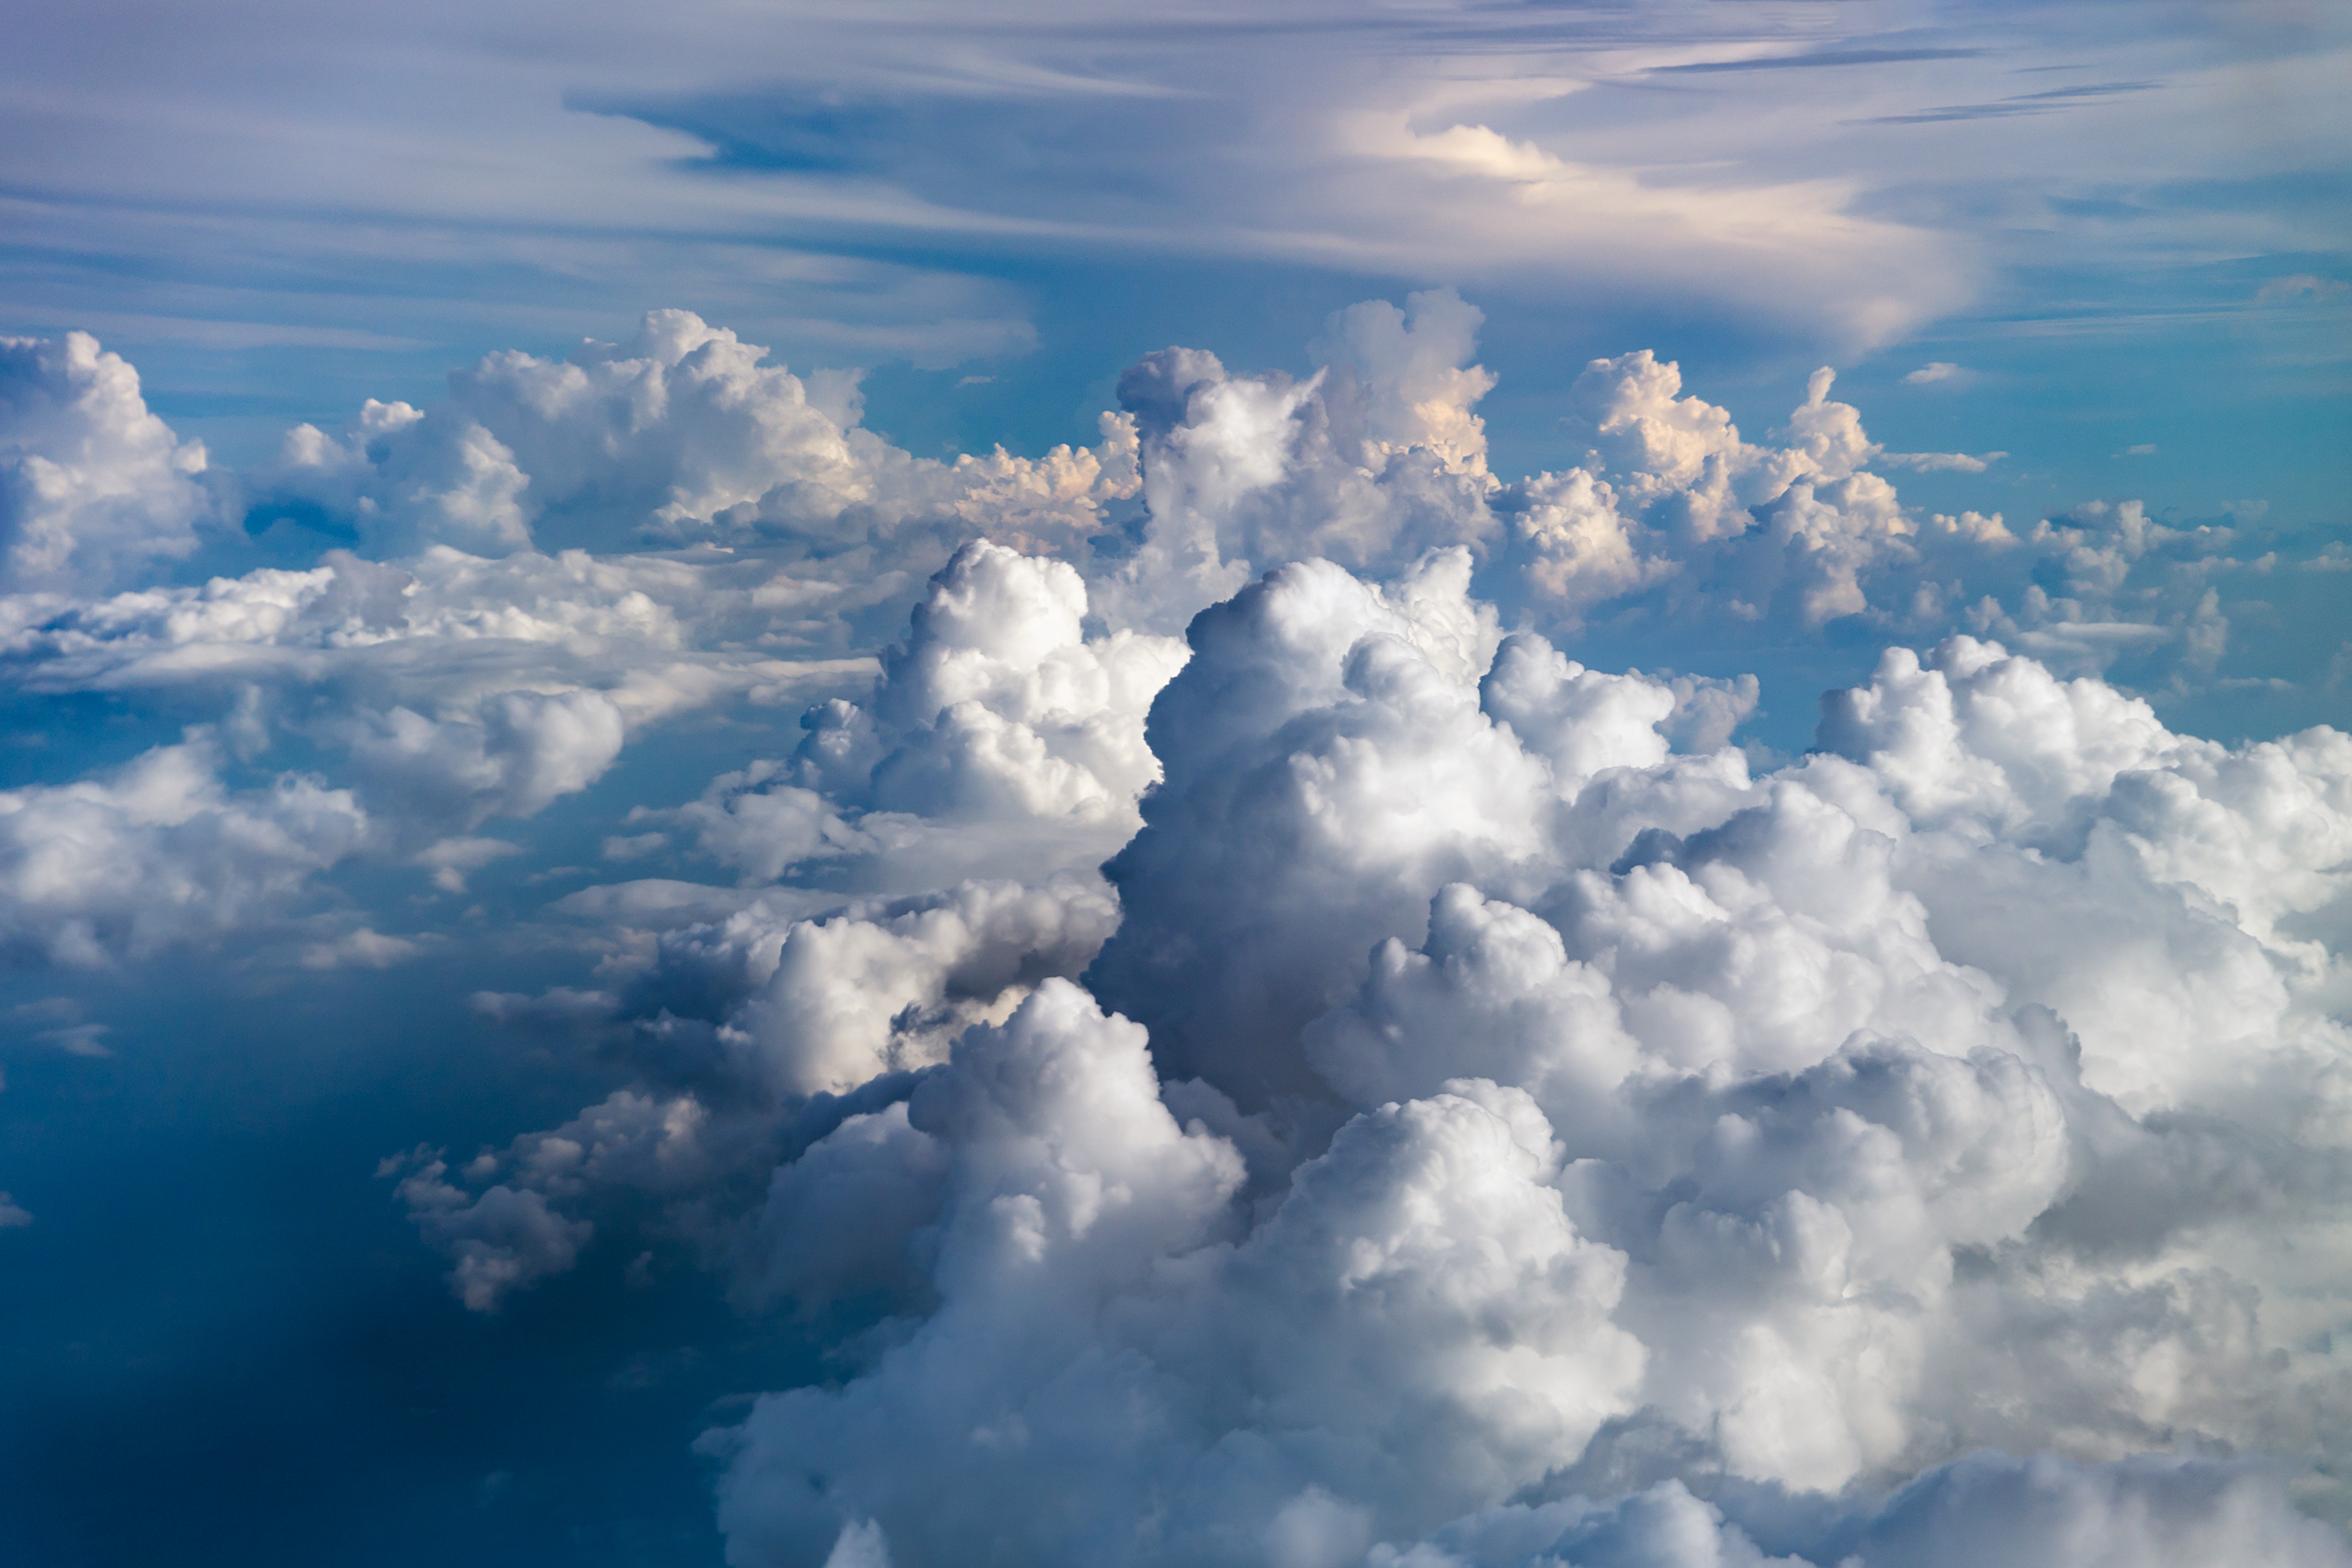
landscape, nature, outdoor, horizon, cloud, sky, sunlight, cloudy, air, atmosphere, daytime, environment, high, fluffy, heaven, scenic, color, natural, weather, cumulus, blue, cloudscape, blue sky, clouds, future, creativity, daylight, horizontal, amazing, day, angry, complex, idea, backdrop, dangerous, creation, beginning, clouds sky, sky clouds, blue sky clouds, meteorology, meteorological phenomenon, sky background, atmosphere of earth